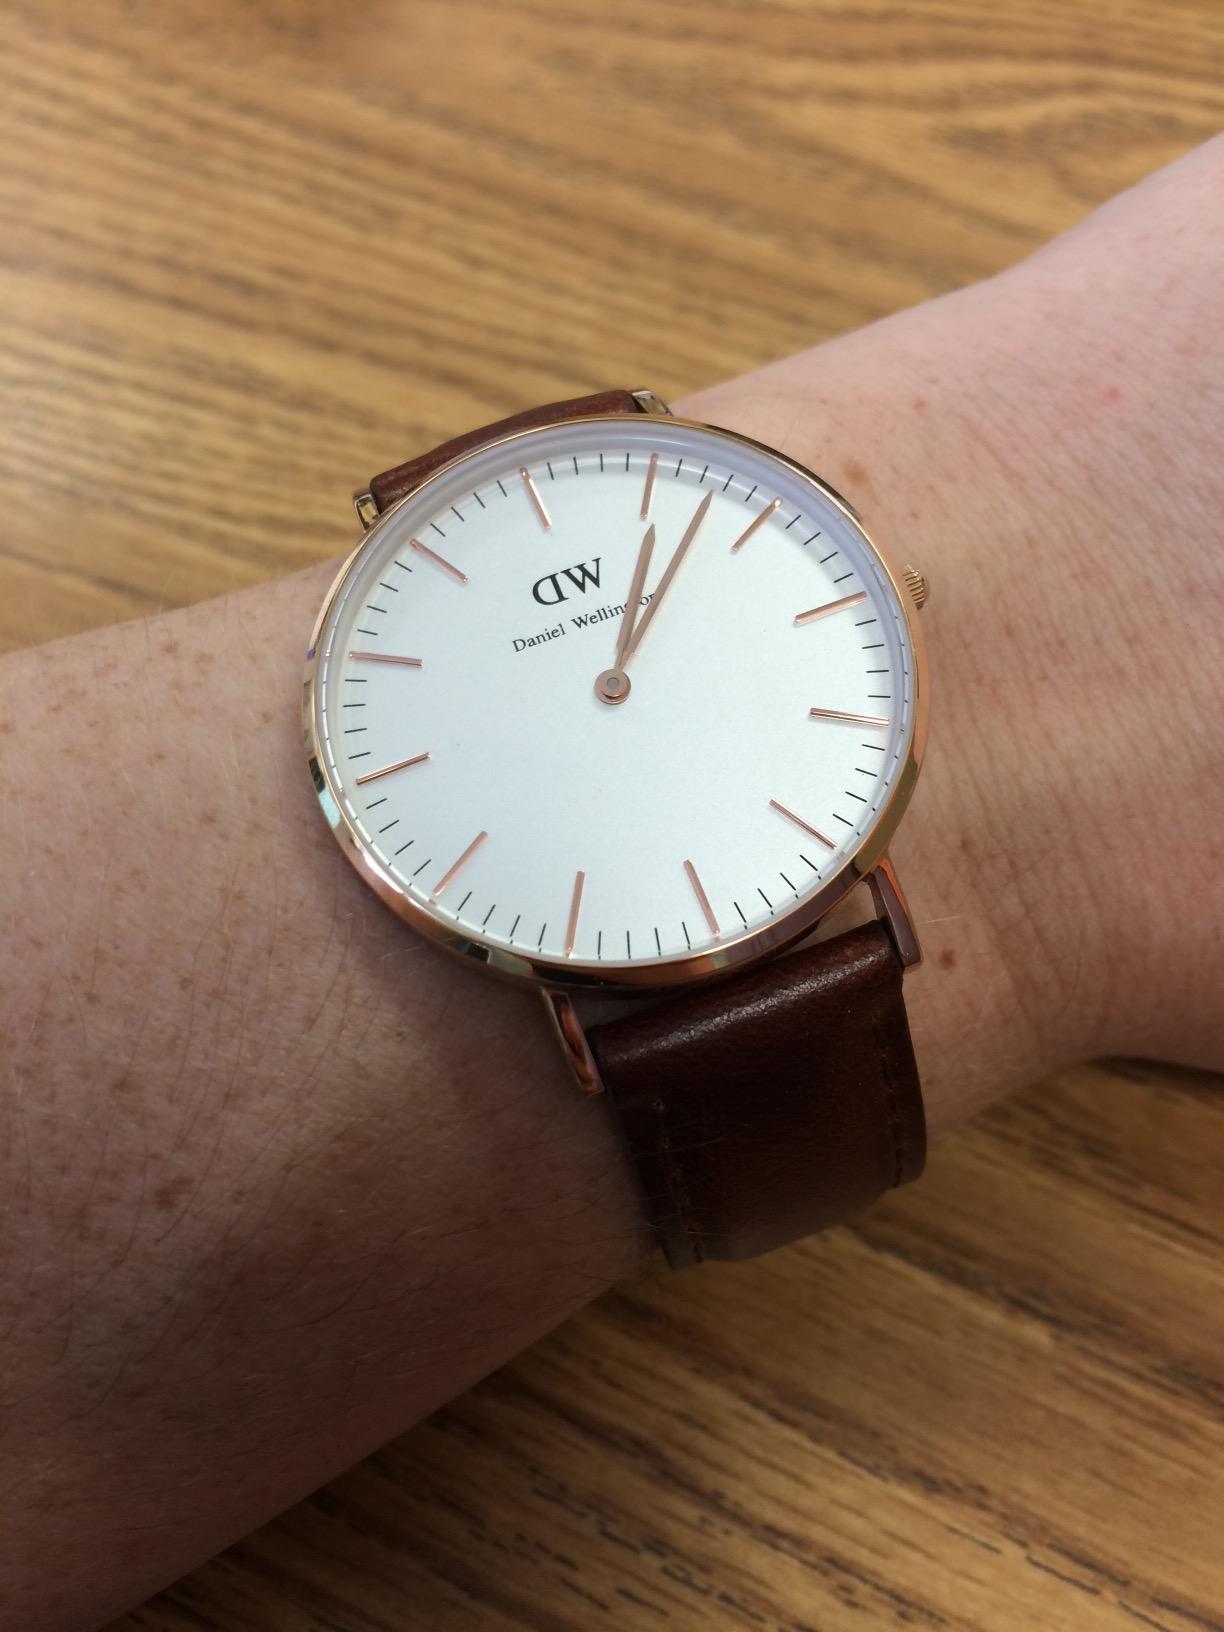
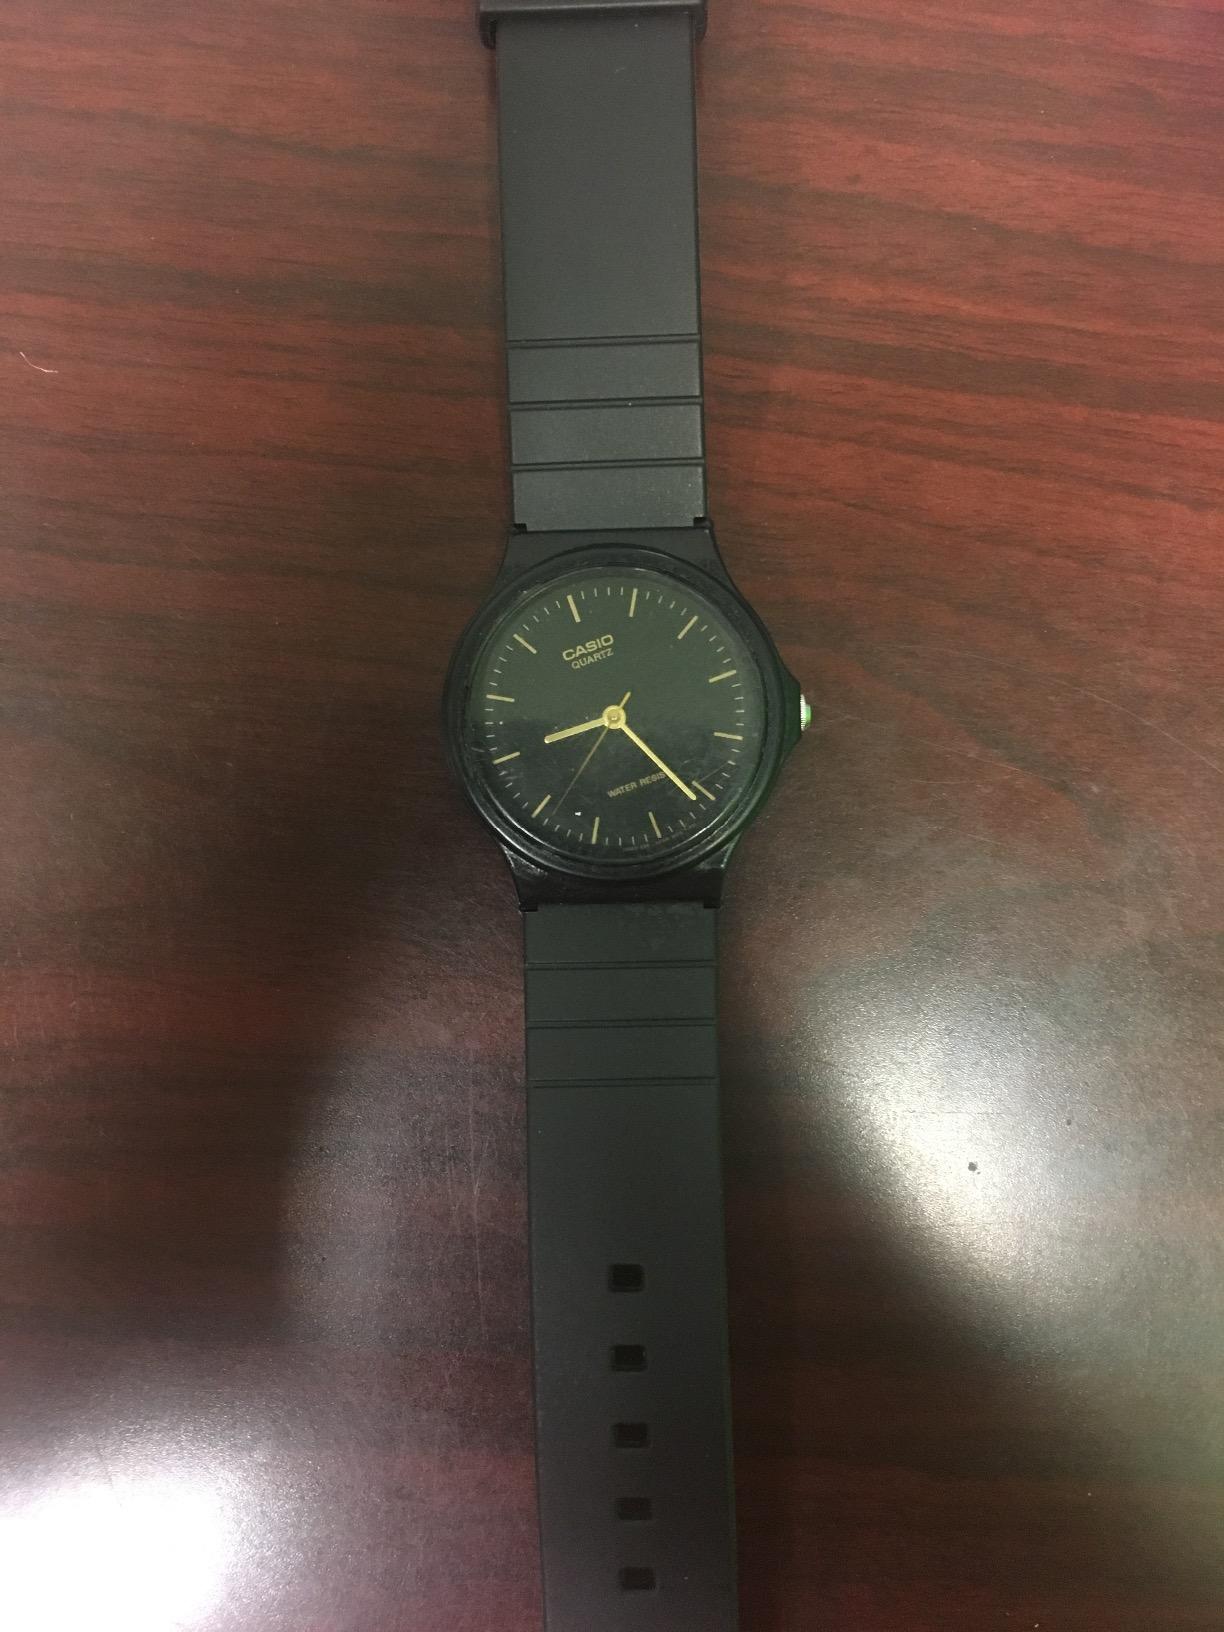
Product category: accessories_watch
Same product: no